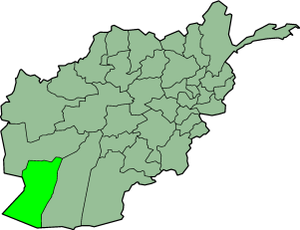
2007 en Afghanistan - 2008 en Afghanistan - 2009 en Afghanistan - 2010 en Afghanistan - 2011 en Afghanistan